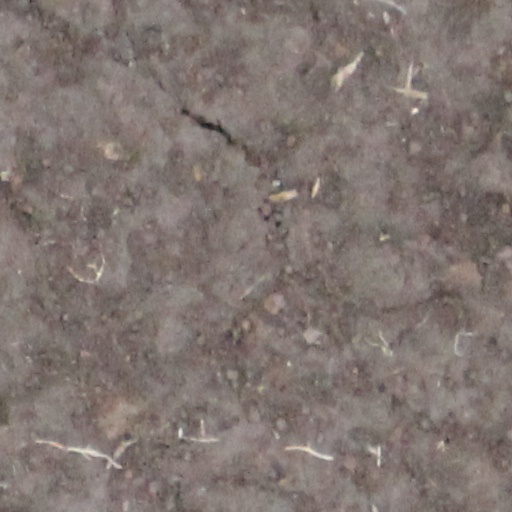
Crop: wheat